Va'eira

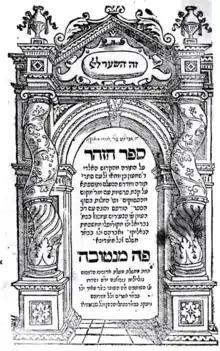
Zohar

Reading God's statement in Exodus 7:3 that "I will harden Pharaoh's heart," the report of Exodus 9:12 that "the Lord hardened the heart of Pharaoh," and similar statements in Exodus 4:21; 10:1, 20, 27; 11:10; and 14:4, 8, and 17, Maimonides concluded that it is possible for a person to commit such a great sin, or so many sins, that God decrees that the punishment for these willing and knowing acts is the removal of the privilege of repentance ("teshuvah"). The offender would thus be prevented from doing repentance and would not have the power to return from the offense, and the offender would die and be lost because of the offense. Maimonides read this to be what God said in Isaiah 6:10: "Make the heart of this people fat, and make their ears heavy, and their eyes weak, lest they see with their eyes and hear with their ears, and their hearts will understand, do repentance and be healed." Similarly, 2 Chronicles 36:16 reports, "They ridiculed the messengers of God, disdained His words and insulted His prophets until the anger of God rose upon the people, without possibility of healing." Maimonides interpreted these verses to teach that Pharoah—and, assumedly, the Egyptian collective—sinned willingly and to such an egregious extent that they deserved to have repentance withheld from them. Thus, because Pharaoh sinned on his own at the beginning, harming the Jews who lived in his land (as Exodus 1:10 reports him scheming, "Let us deal craftily with them"), God issued the judgment that repentance would be withheld from Pharaoh until he received his punishment. Therefore, God said in Exodus 14:4, "I will harden the heart of Pharaoh." Maimonides explained that God sent Moses to tell Pharaoh to send out the Jews and do repentance when God had already told Moses that Pharaoh would refuse because God sought to inform humanity that when God withholds repentance from a sinner, the sinner will not be able to repent. Maimonides made clear that God did not decree that Pharaoh harm the Jewish people; rather, Pharaoh sinned willifully on his own, and he thus deserved to have the privilege of repentance withheld from him.